Rimsky Yuen

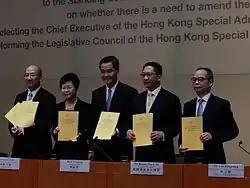
Yuen with other government officials at the press conference on the publication the Consultation Report on 15 July 2014.

In December 2013, Yuen was appointed by Leung Chun-ying as one of the three-member Task Force on Constitutional Development, alongside Chief Secretary for Administration Carrie Lam and Secretary for Constitutional and Mainland Affairs Raymond Tam, in relation to the consultation on the Methods for Selecting the Chief Executive in 2017 and for Forming the Legislative Council in 2016. Yuen provided the legal opinion on the proposed constitutional reform. He opposed the "civil nomination" proposal advanced by pro-democrats, arguing that it might bypass the nominating committee and "turn it into a plastic stamp"